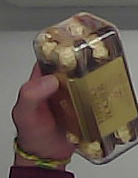
Product: rocher_chocolate